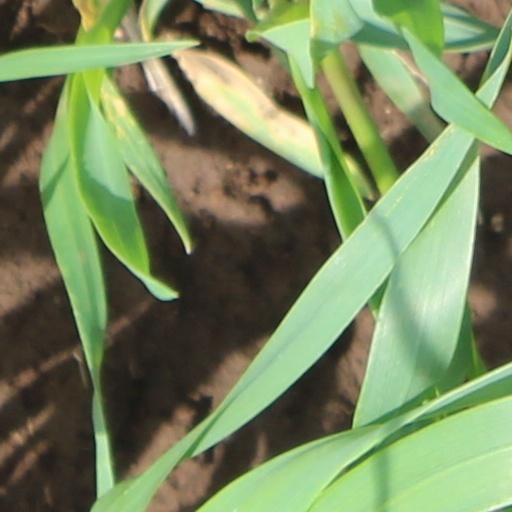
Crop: wheat